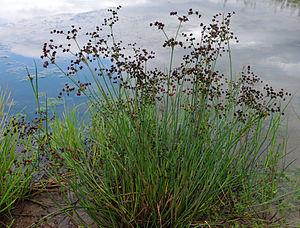
Cette liste de Tracheophyta de Bosnie-Herzégovine, ainsi que d’espèces introduites est un aperçu incomplet d’espèces de mousses, de fougères, de gymnospermes et d’angiospermes citées dans la littérature disponible en langues bosniaque, croate, serbe et serbo-croate. Cet aperçu n’inclue pas des espèces cultivées ni celles occasionnellement introduites.